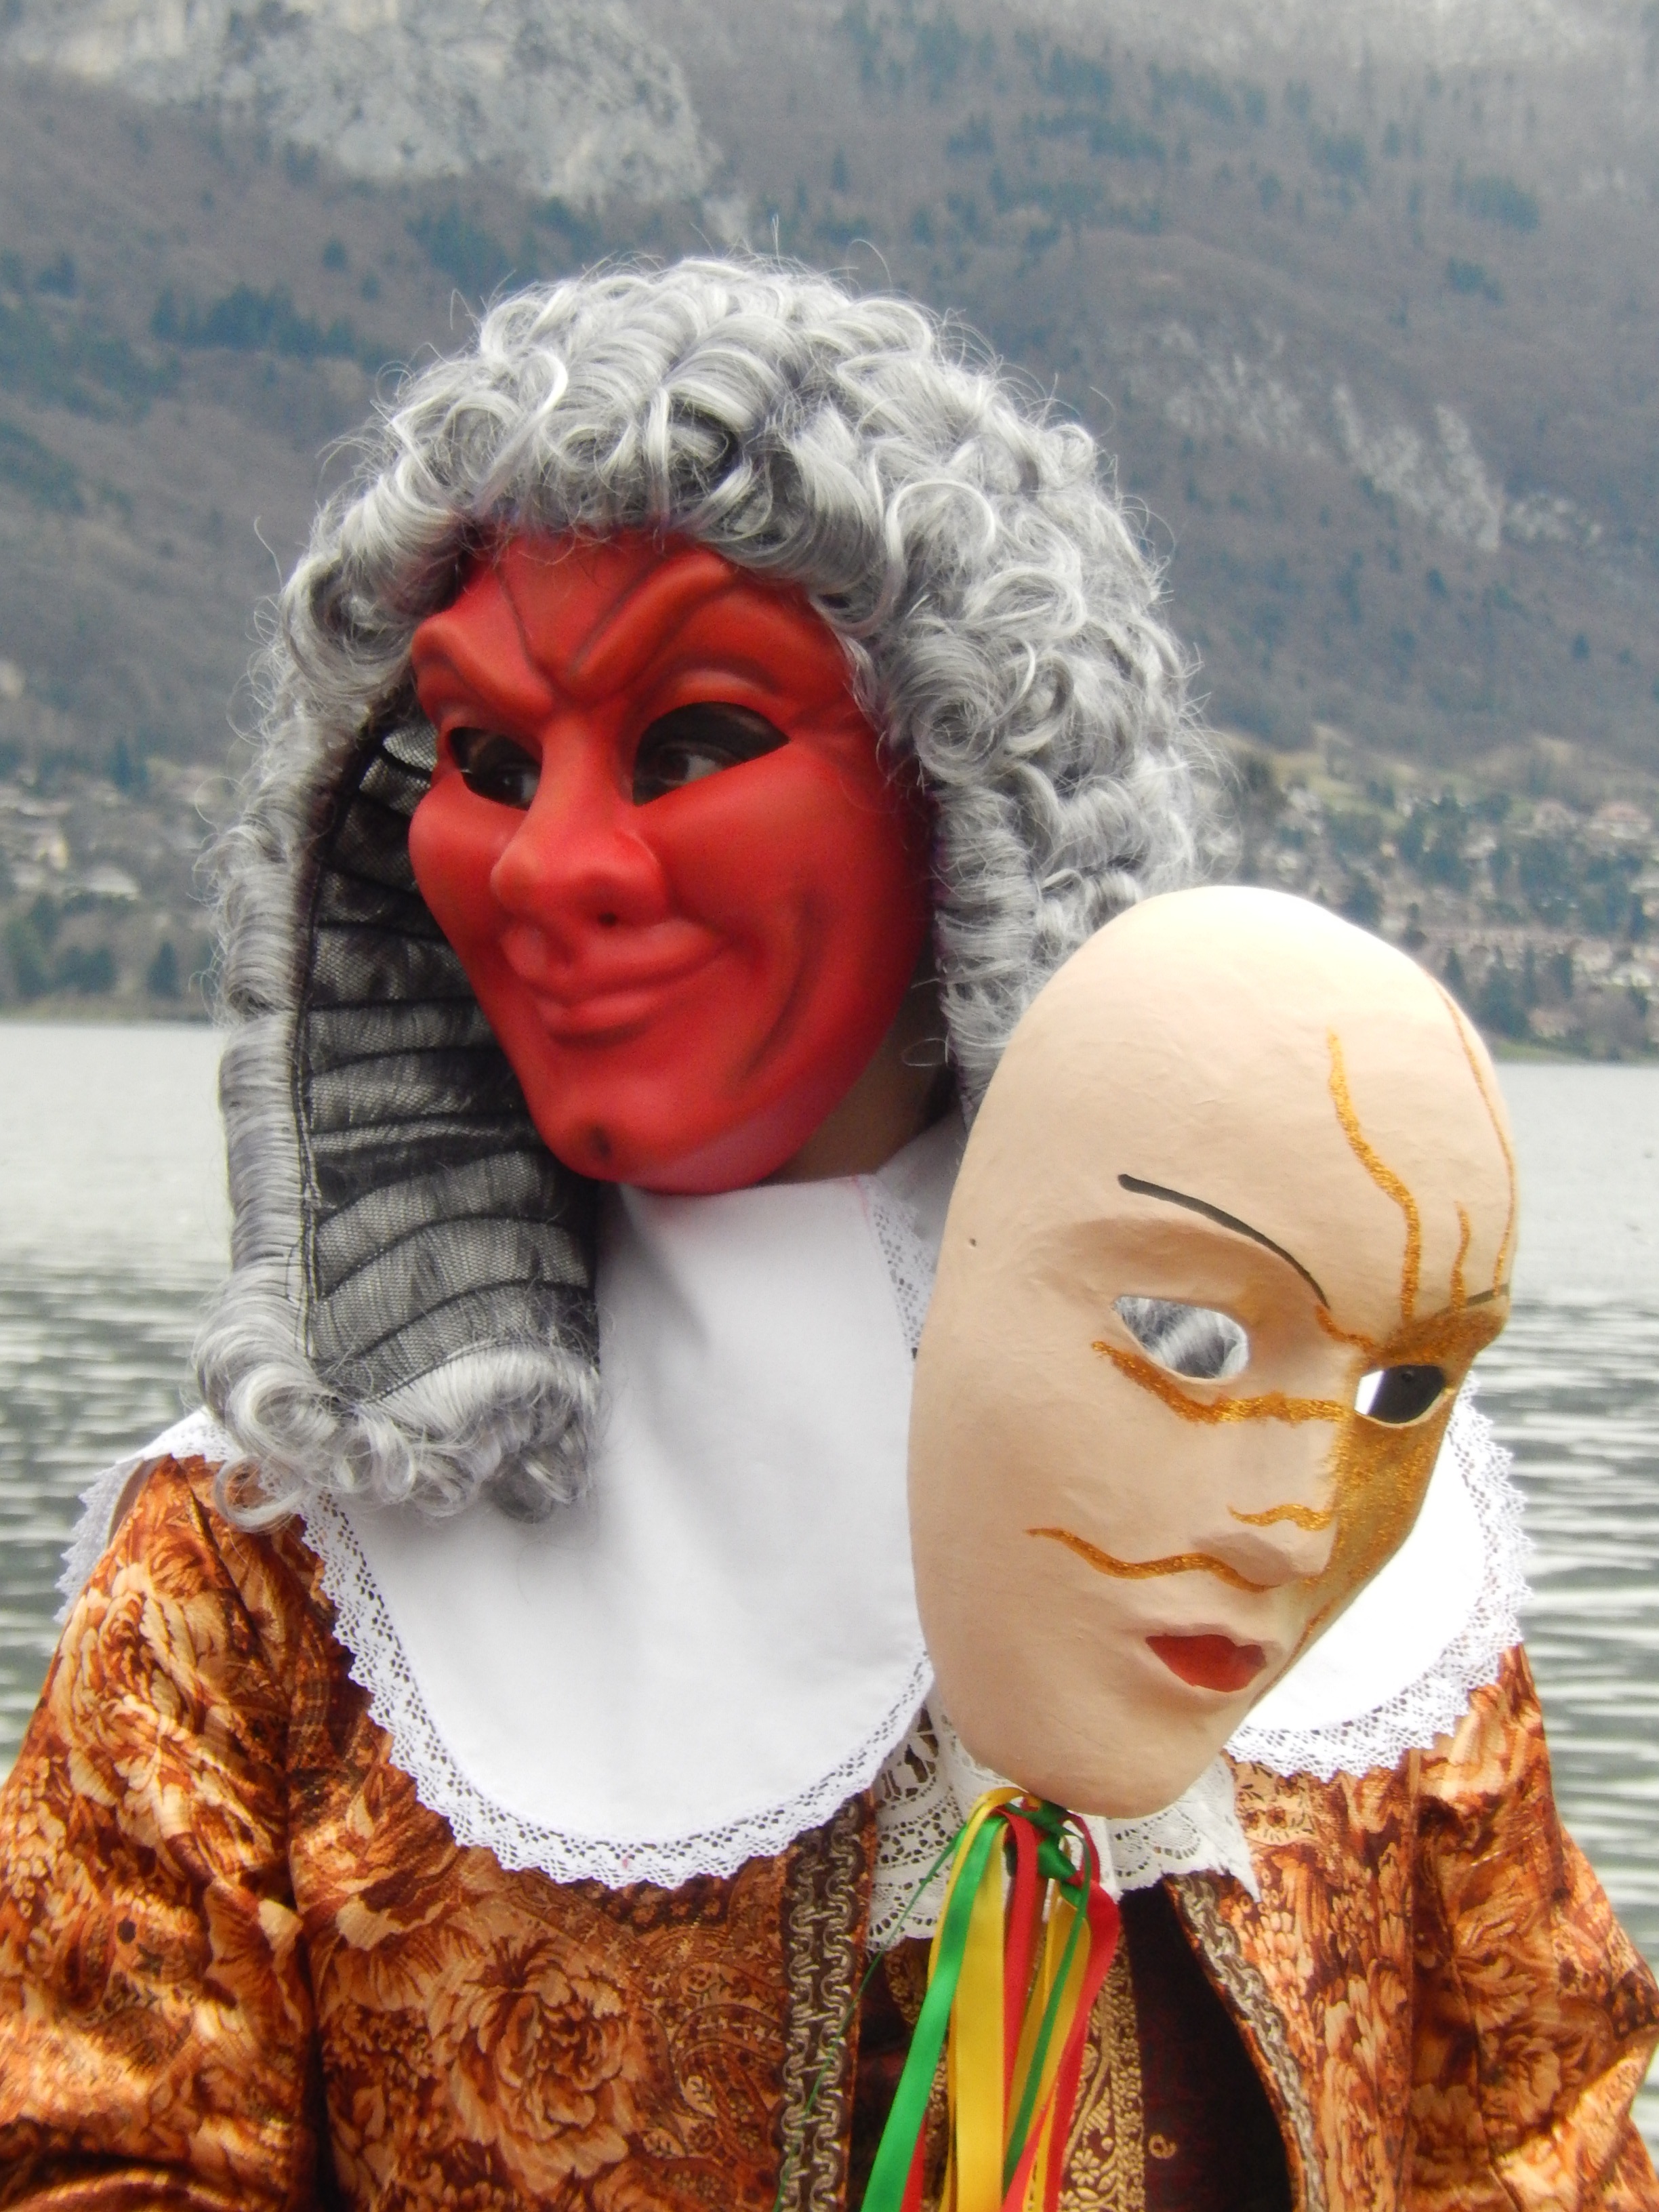
people, red, clothing, toy, mask, head, disguise, carnival annecy